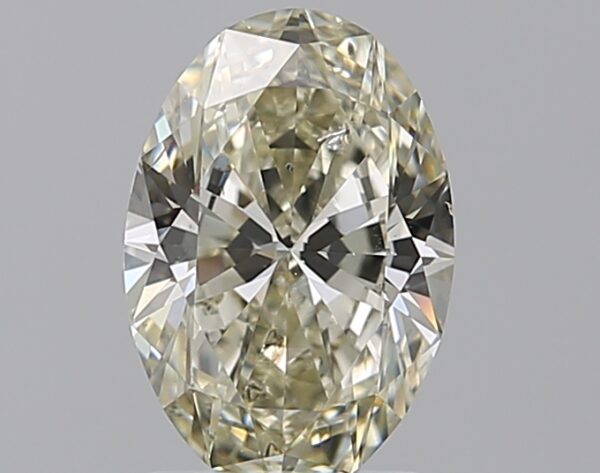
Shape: oval
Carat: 1.5
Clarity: SI2
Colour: M
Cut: EX
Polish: EX
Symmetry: EX
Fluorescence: ST
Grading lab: GIA
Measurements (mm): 9.26 x 6.34 x 3.87